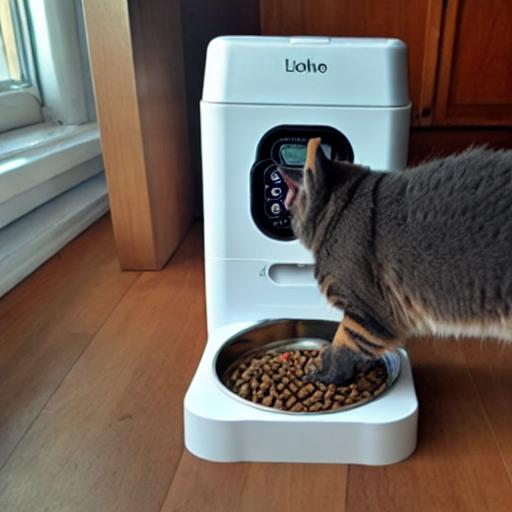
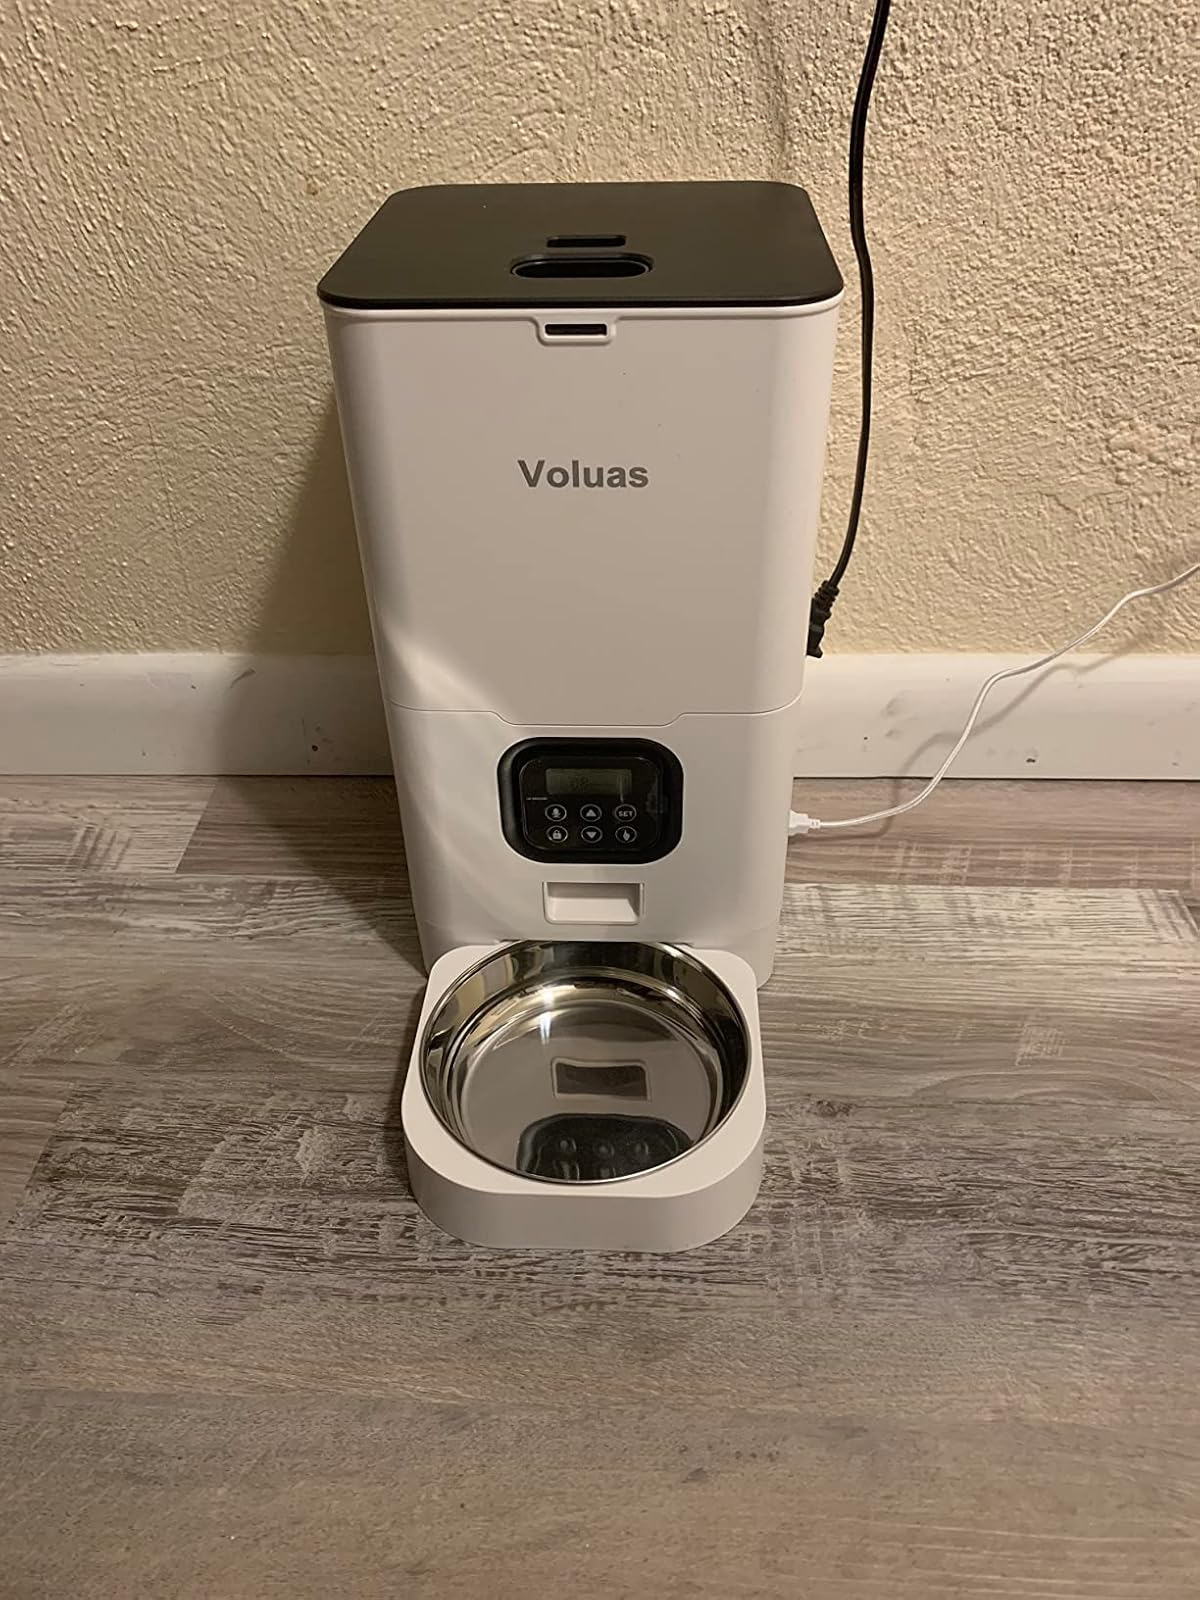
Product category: items_feeder
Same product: no